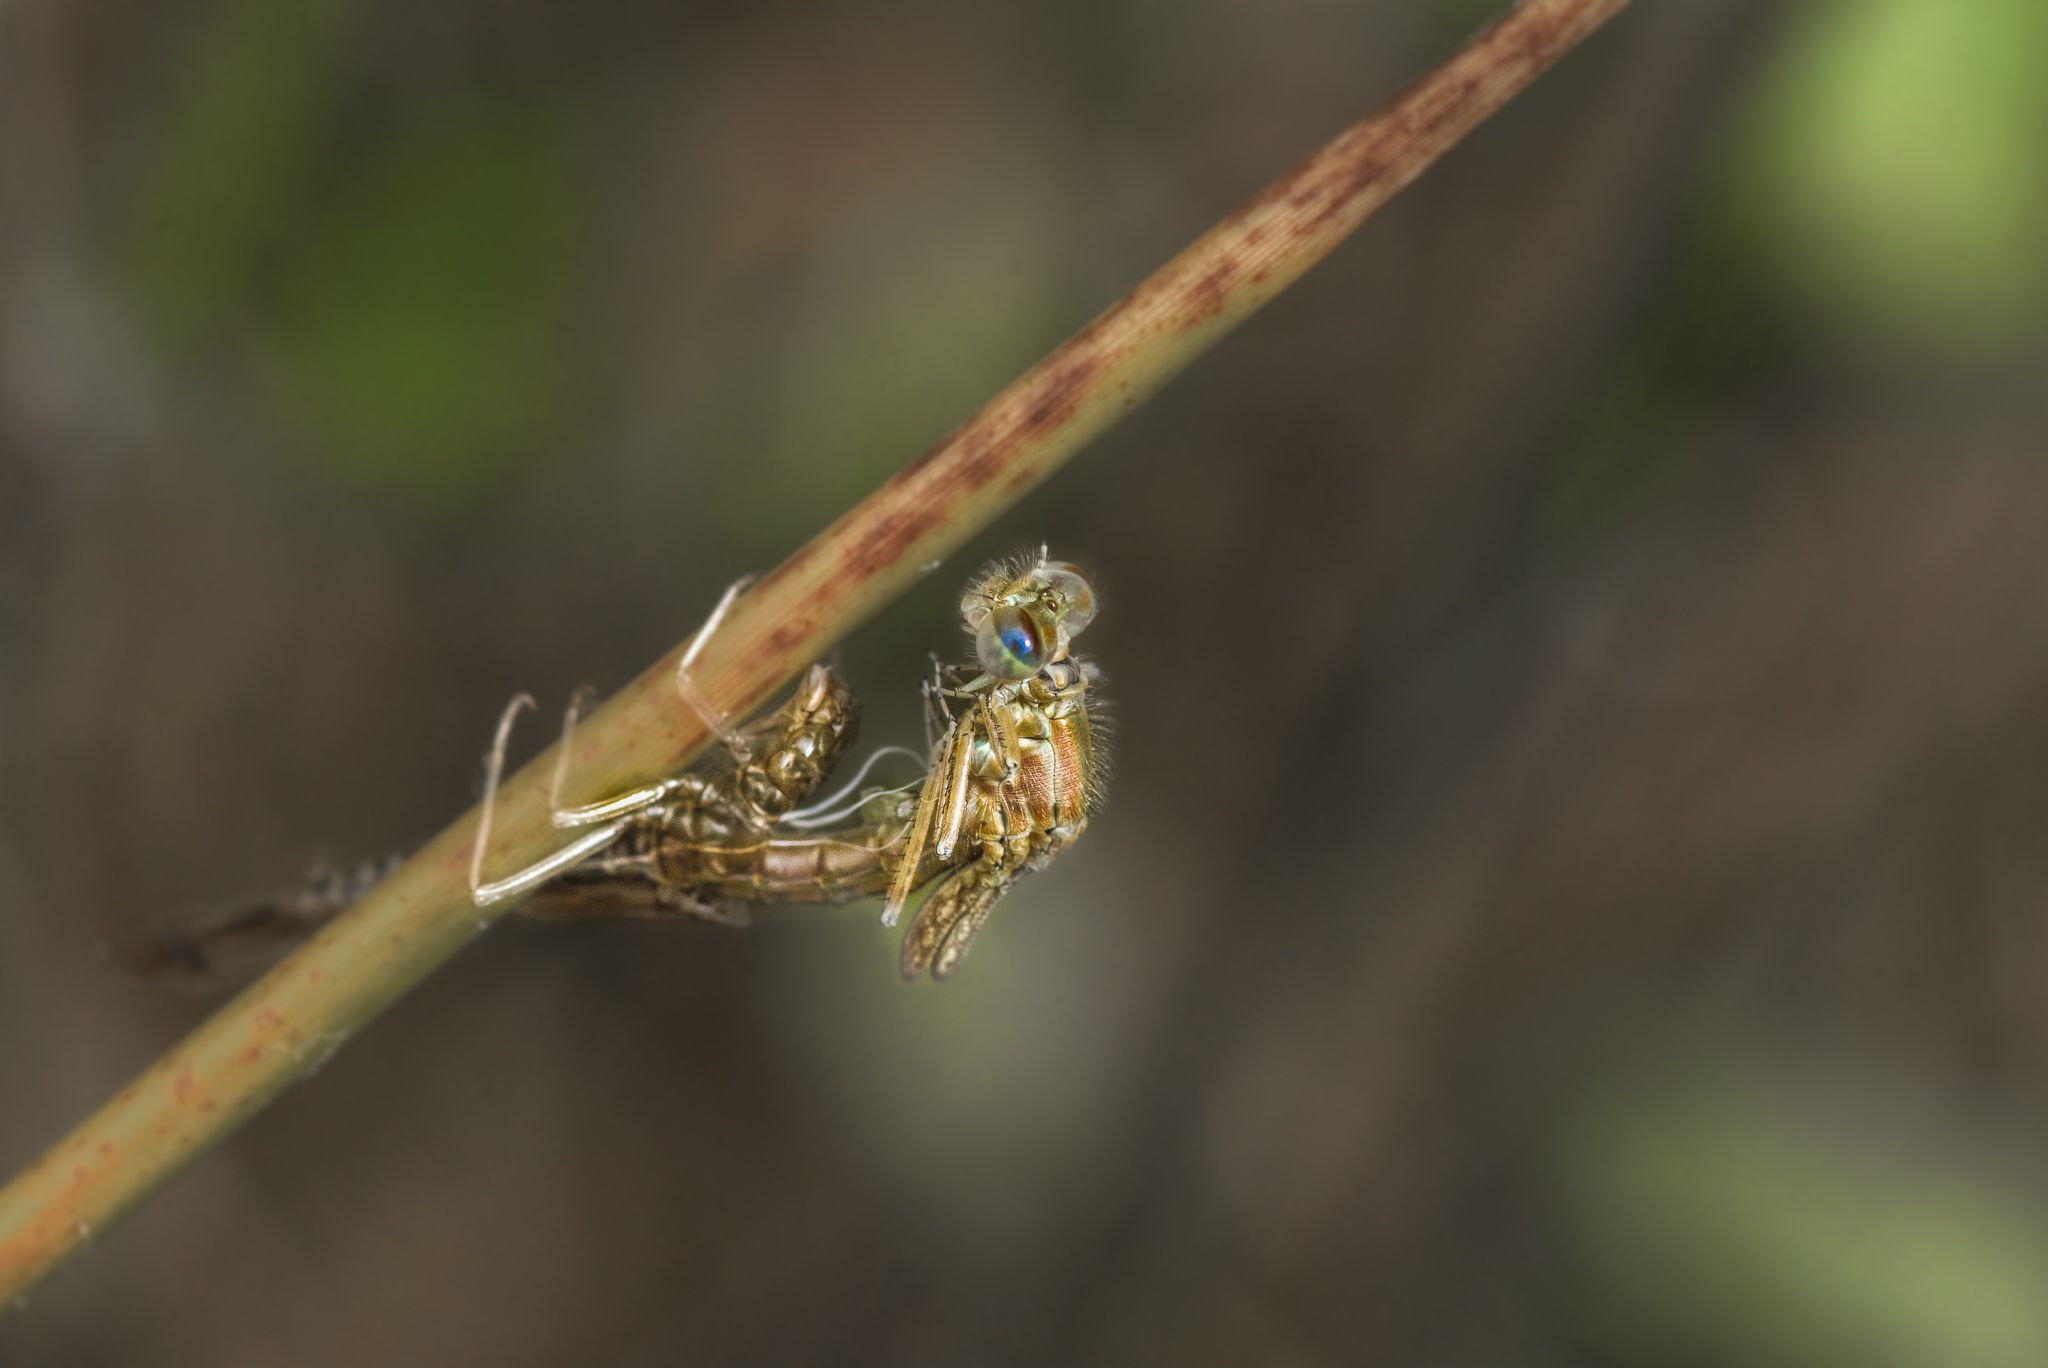
nature, photography, photo, insect, macro, fauna, invertebrate, close up, hdr, 100mm, animals, dragonfly, naturaleza, a77, damselfly, g, ggl1, gaby1, xovesphoto, animales, liblula, sonya77, minolta100mm, gphoto, gabrielcorua, macro photography, arthropod, plant stem, dragonflies and damseflies